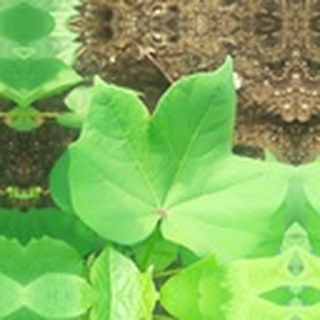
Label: healthy_cotton